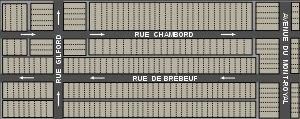
Montréal /ˈmɔ̃ˌʁeal/ est la plus importante ville du Québec et la deuxième ville la plus peuplée du Canada, après Toronto et avant Vancouver. Elle se situe principalement sur l’île fluviale de Montréal, sur le fleuve Saint-Laurent dans le Sud du Québec, dont elle est la métropole.